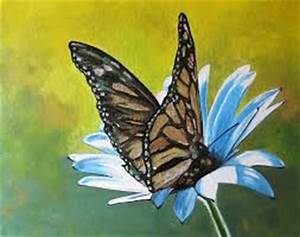
Label: farfalla